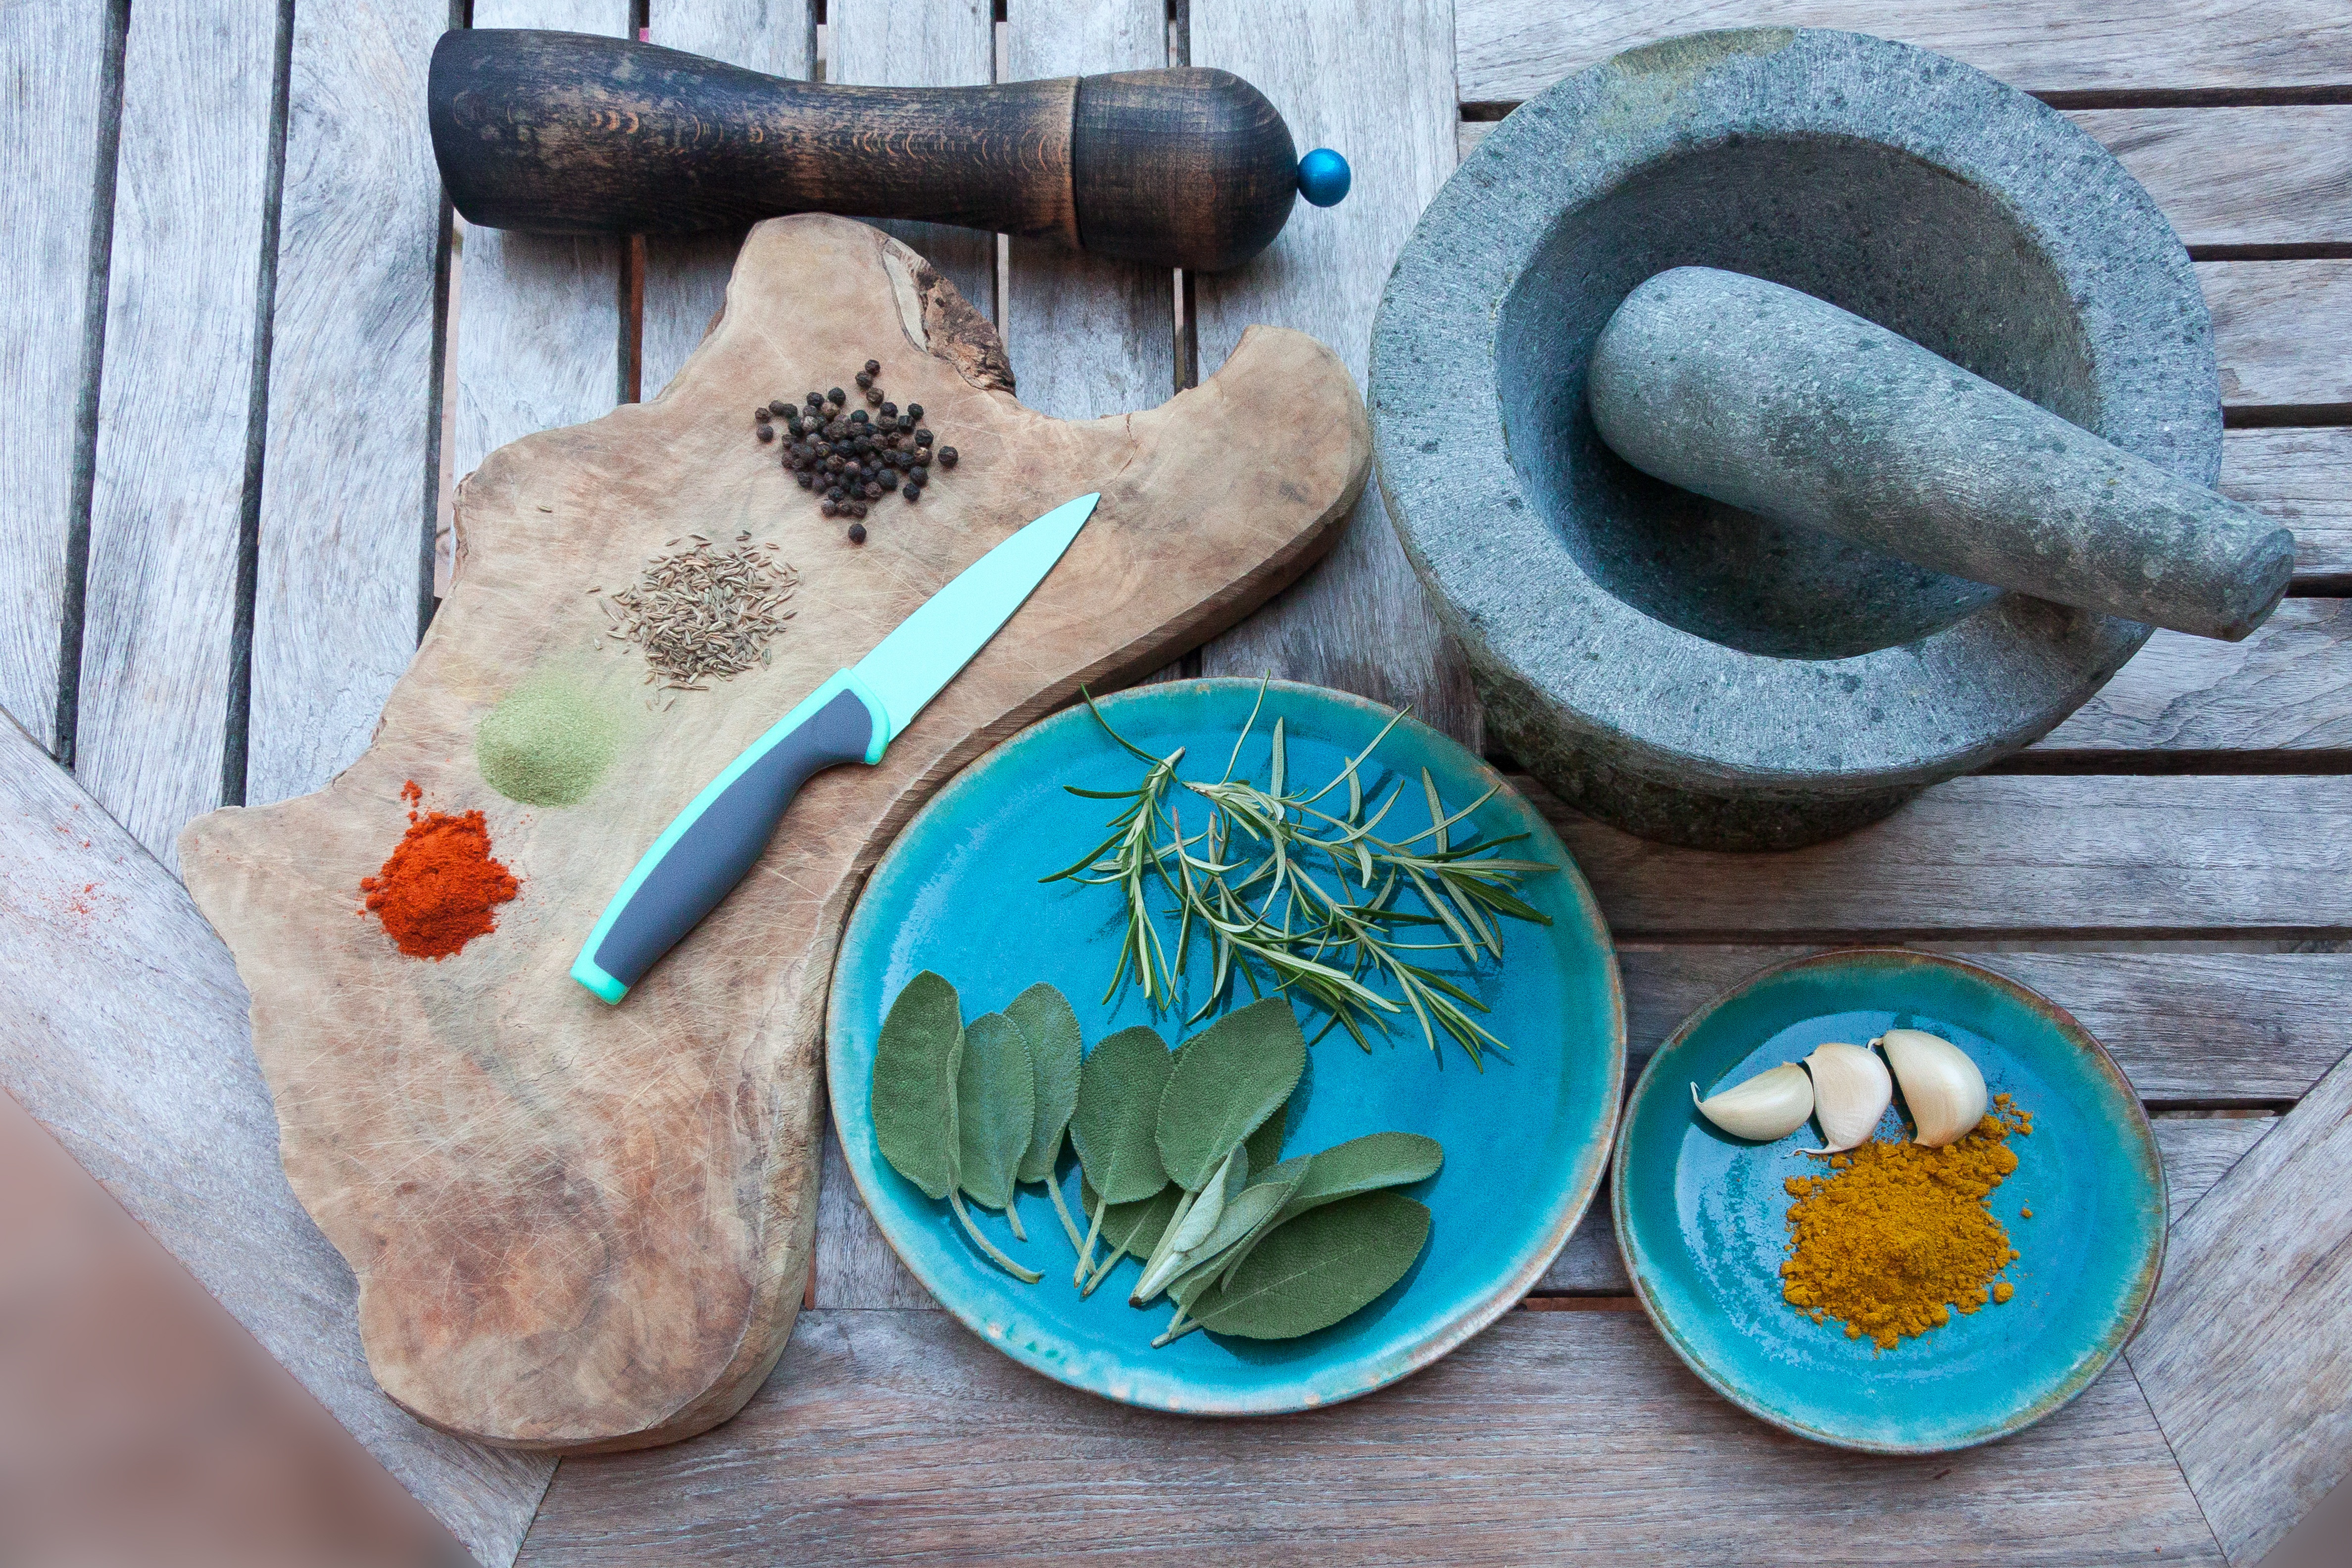
pepper, spice, garlic, ceramic, plate, blue, powder, eat, material, knife, art, sage, nutrition, mortar, cutting board, carving, benefit from, paprika, rosemary, curry, olive wood, garden table, pepper mill, kaffir, kumin